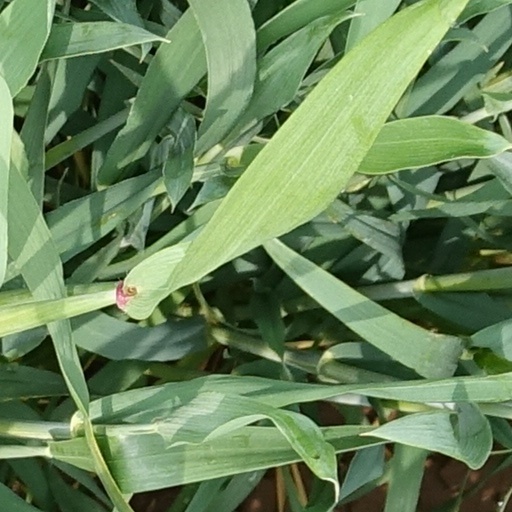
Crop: wheat